Thomas Atkinson (poet)

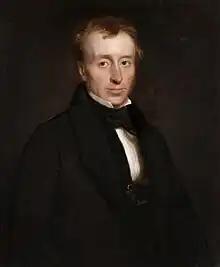
Thomas Atkinson, portrait by Andrew A. Henderson

Atkinson was a native of Glasgow, where he carried on business as a bookseller. He followed in the shoes of his father, also Thomas Atkinson. He was apprenticed to Brash & Reid, booksellers, and continued for a time there.